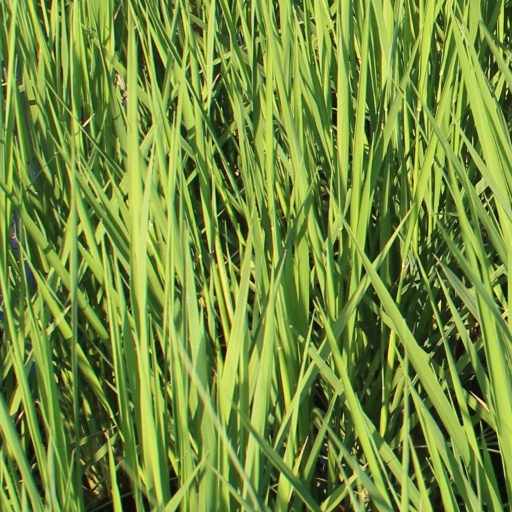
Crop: rice